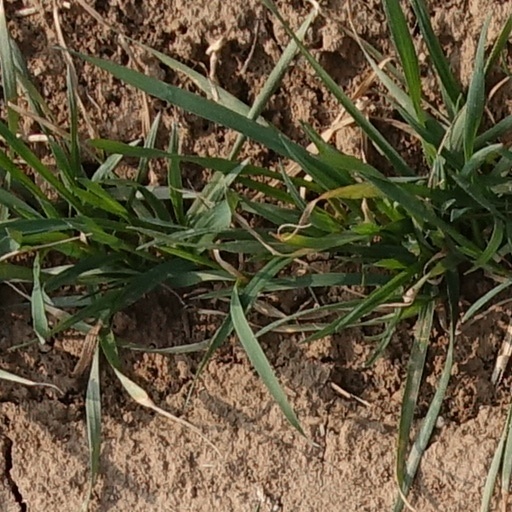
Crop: wheat